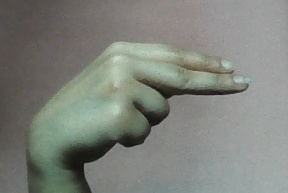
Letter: ain